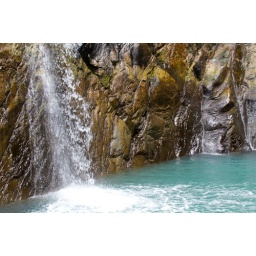
A waterfall pours down a rock wall in Tracy Arm.